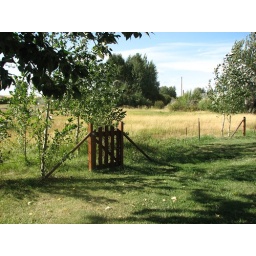
A cute little gate near the creek area (the trees and grass). Facing northwest.